Ulrich Schulze

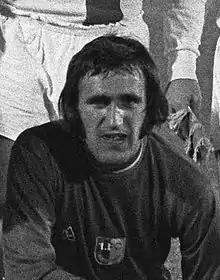
Schulze in 1973

Ulrich "Ulli" Schulze (born 25 December 1947) is a German football manager and former player. A goalkeeper, he made one appearance for the East Germany national team.